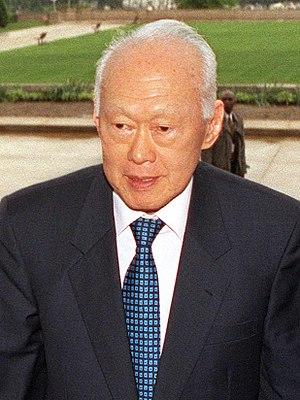
Sheng nu est un terme péjoratif rendu populaire par la Fédération nationale des femmes de Chine pour désigner les femmes qui ne sont toujours pas mariées à la fin de la vingtaine et au-delà. Le terme, uniquement utilisé en Chine, est né d'une directive et d'un programme controversés de l'État mais est encore utilisé pour désigner familièrement les femmes d'autres pays asiatiques, ou d'Inde, ou d'Amérique du Nord. Il est devenu très présent dans les médias grand public et a fait l’objet de plusieurs séries télévisées, articles de magazines et de journaux et publications de livres, qui mettent l’accent sur les connotations négatives et la récupération positive du terme. Xu Xiaomin du China Daily décrit les sheng nu comme « une force sociale à prendre en compte » et d’autres font valoir que le terme devrait être considéré comme positif pour désigner les « femmes qui réussissent ». L'argot 3S ou femmes 3S, signifiant « célibataires, années 1970 et coincée » a également été utilisé à la place de sheng nu.
Lee Kuan Yew est un homme d'État singapourien, premier Premier ministre de la République de Singapour de 1959 à 1990.
Le capitalisme autoritaire, ou capitalisme non-libéral, est un système économique dans lequel une économie de marché coexiste avec un gouvernement autoritaire. Lié et se chevauchant au capitalisme d'État - un système dans lequel l'État exerce une activité commerciale - le capitalisme autoritaire combine propriété privée et fonctionnement des forces de marché ainsi que répression de la dissidence, restrictions des libertés d'expression voire absence totale d'élections, ou alors un système électoral avec un seul parti politique dominant.